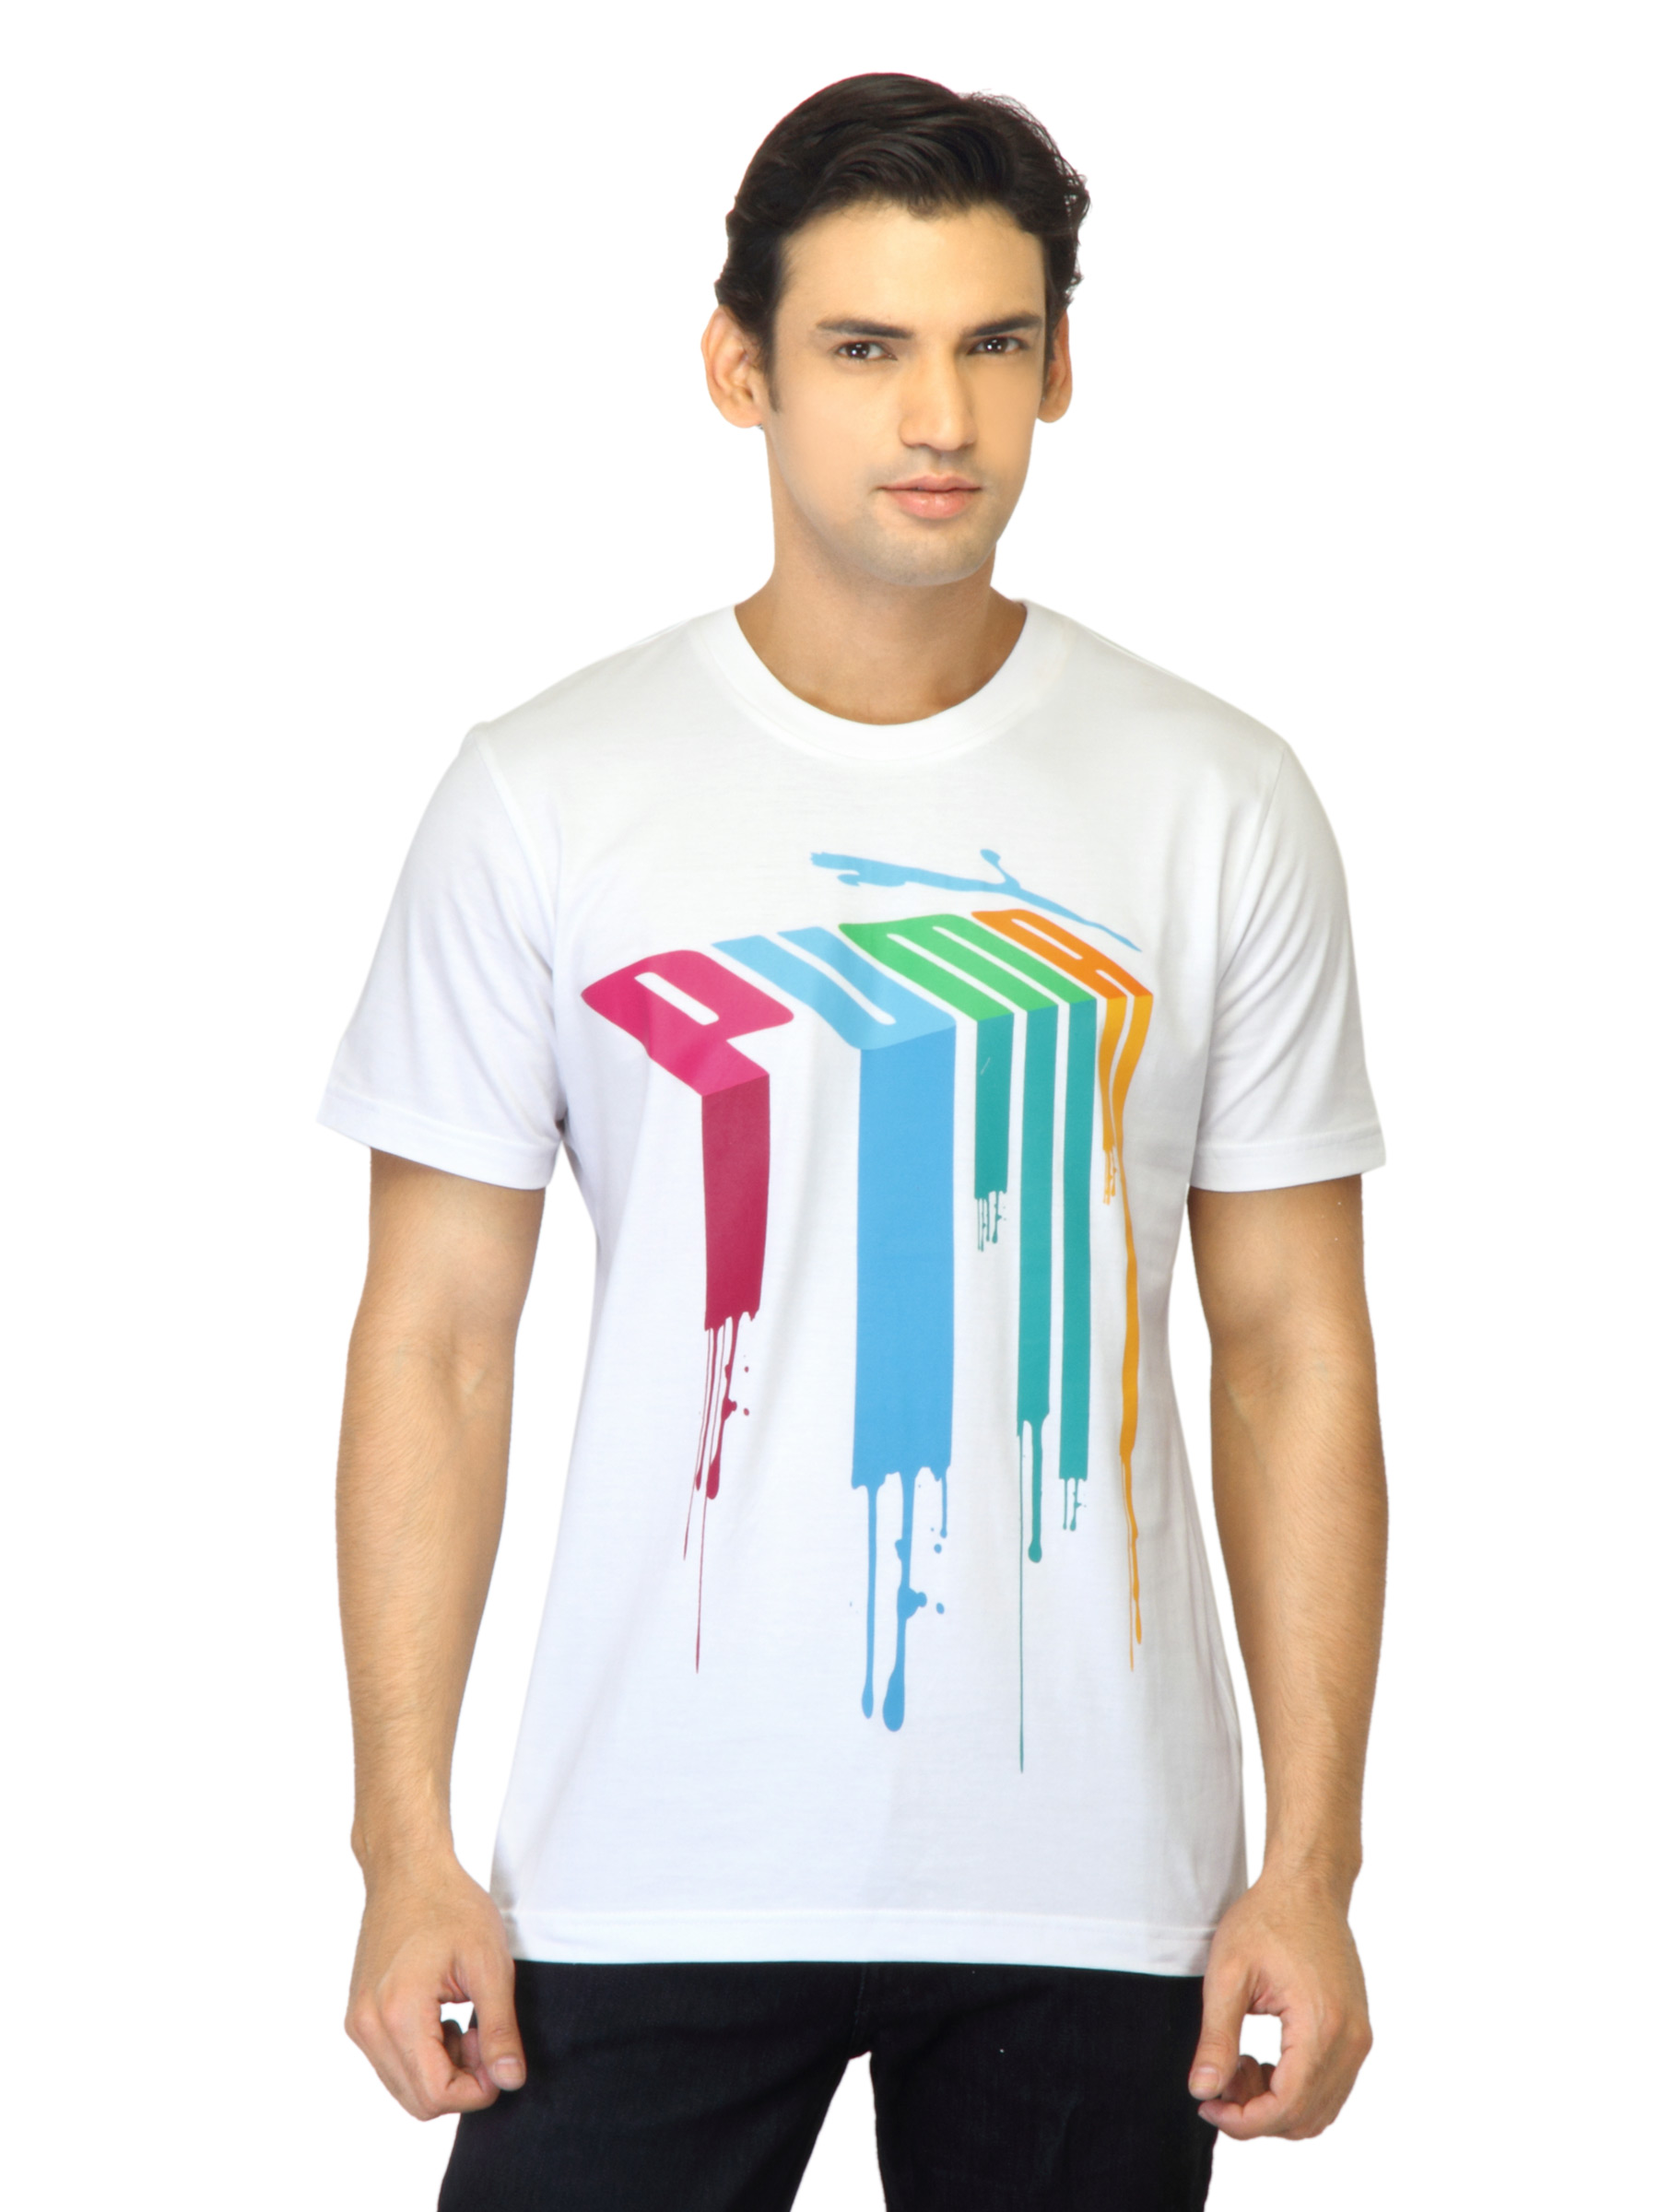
Puma Men Drips White T-shirt
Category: Apparel / Topwear / Tshirts
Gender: Men
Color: White
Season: Summer 2012
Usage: Casual